ShelterBox

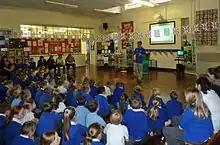
Mike Perham talks about ShelterBox in a UK Primary School as part of Big ShelterBox Week 2012

ShelterBox uses tracking systems to monitor weather systems around the globe and anticipate the likely scale of hurricanes and cyclones. In addition, an earthquake alert system gives immediate notice of any seismic activity that could result in a humanitarian disaster. ShelterBox works with local and international aid agencies and Rotary Clubs worldwide who also relay information when they become aware of an urgent need for shelter.